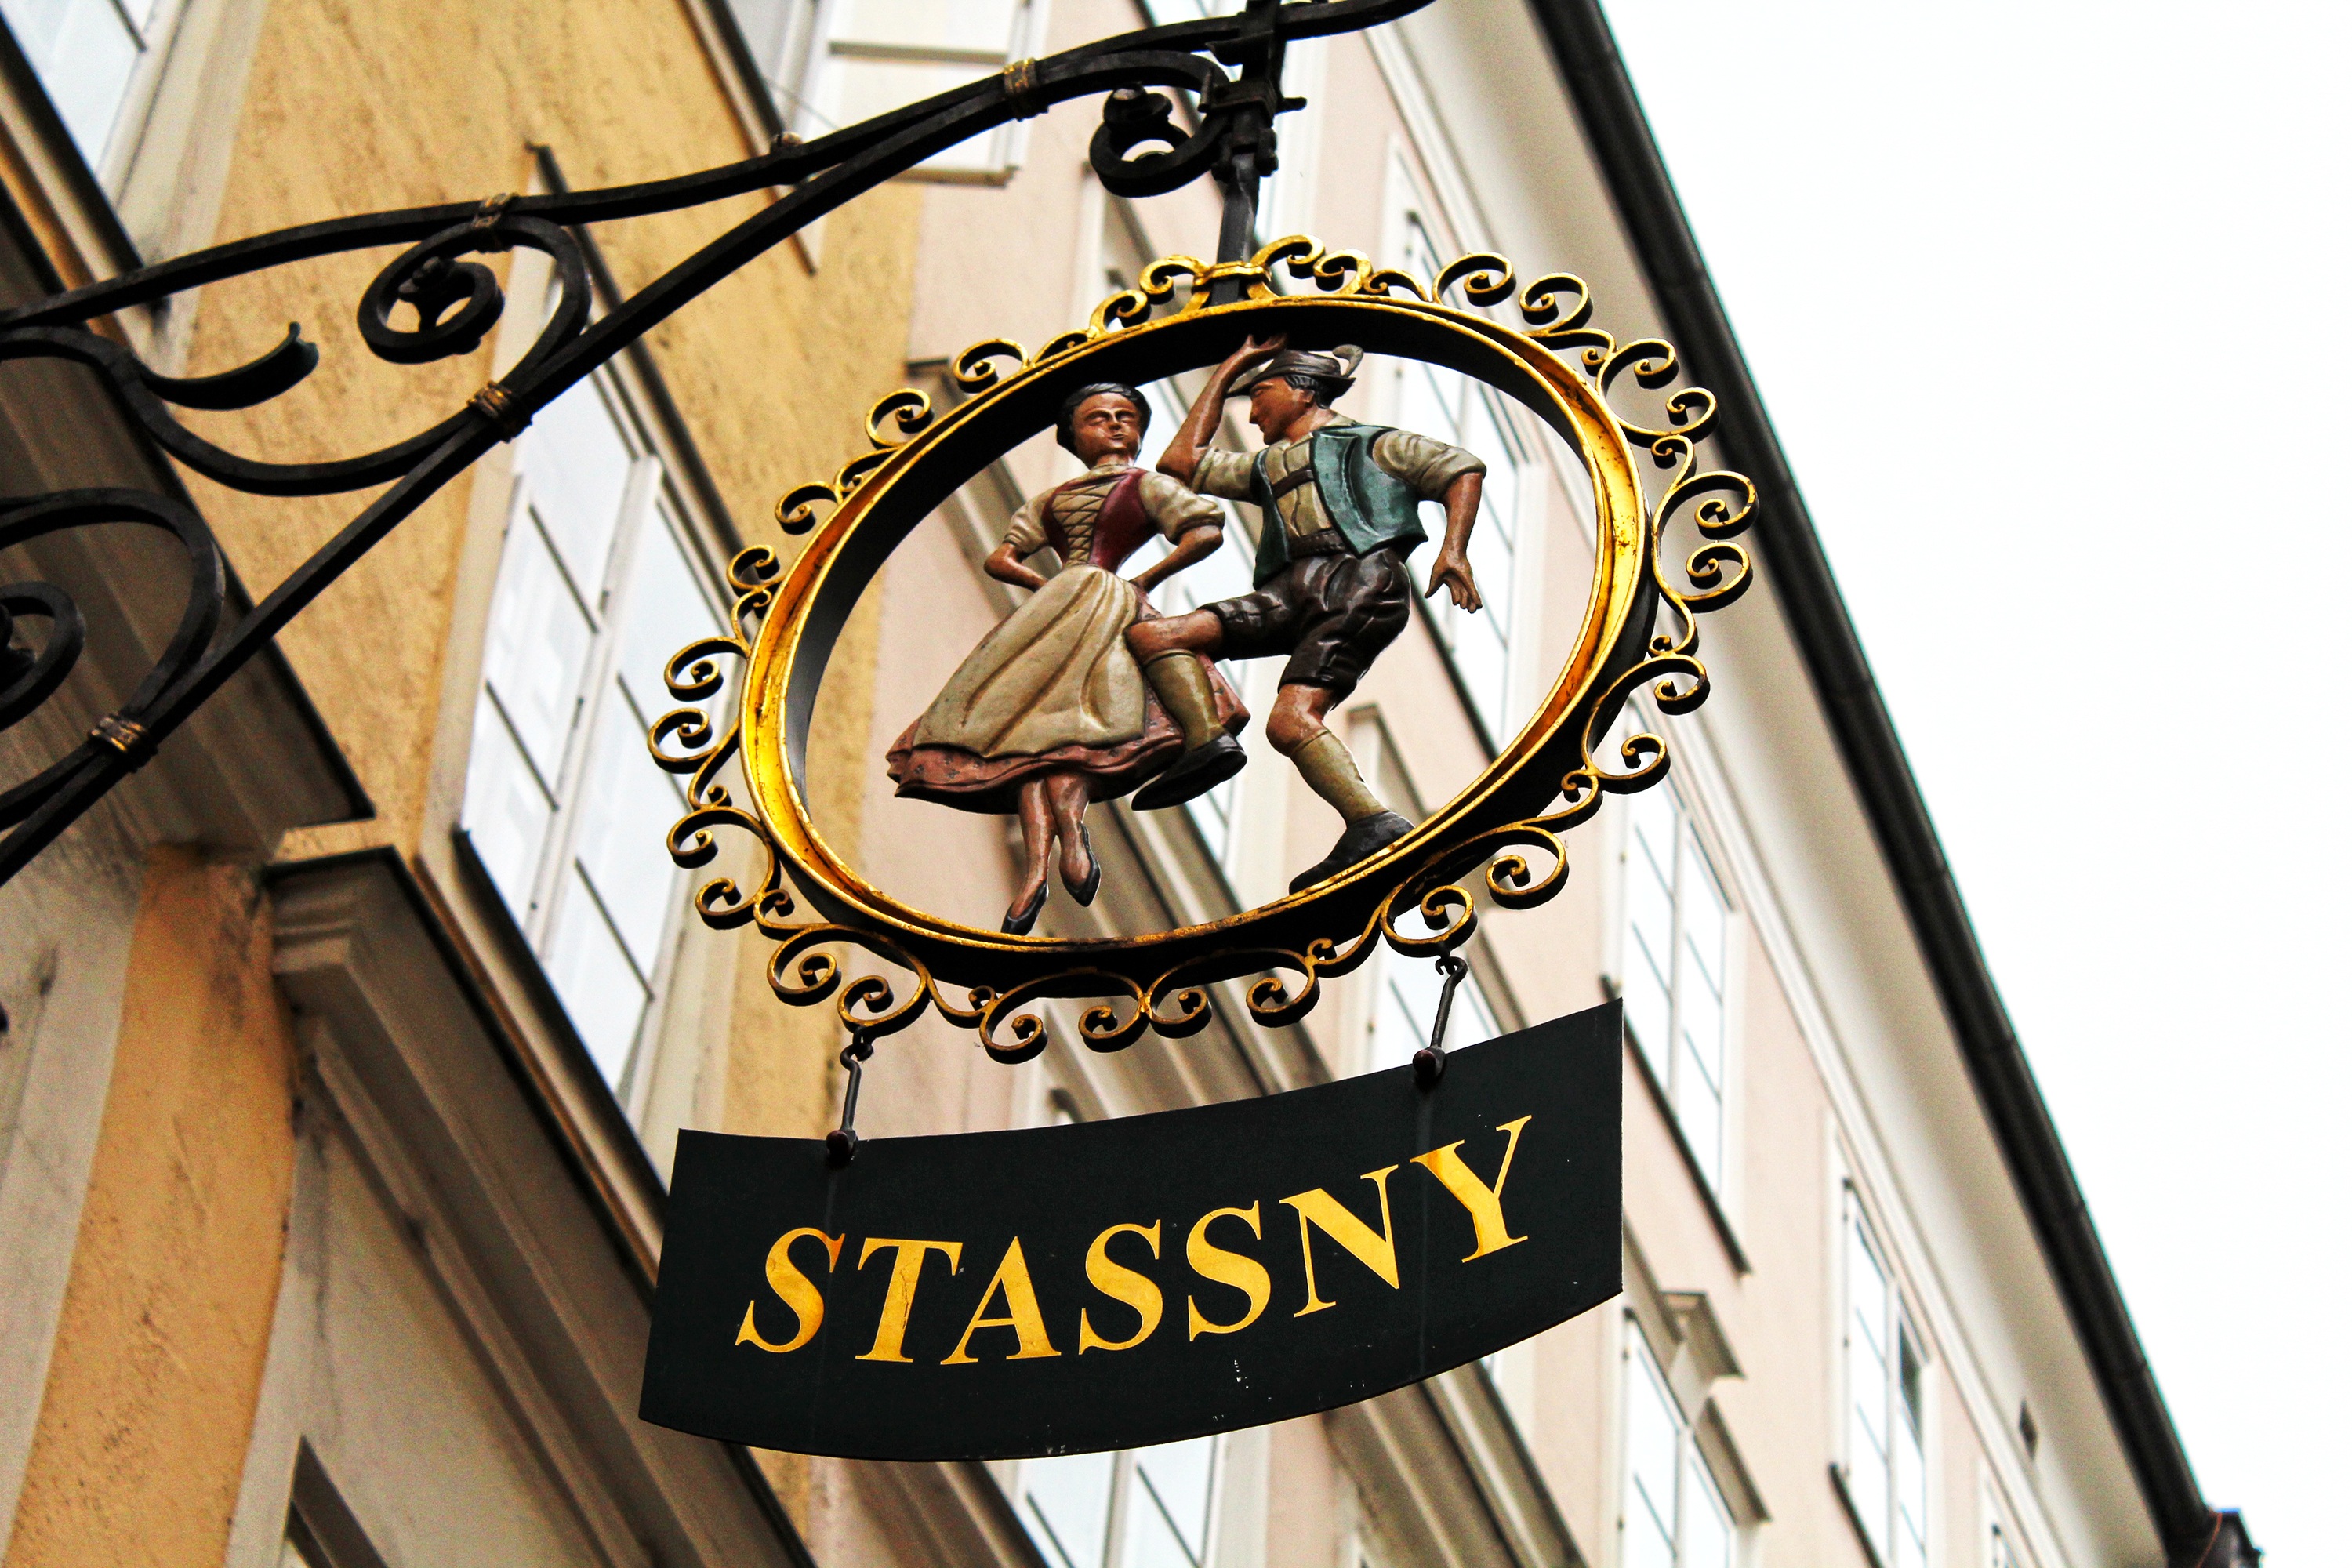
advertising, travel, sign, europe, shop, store, old city, brand, austria, old town, baroque, salzburg